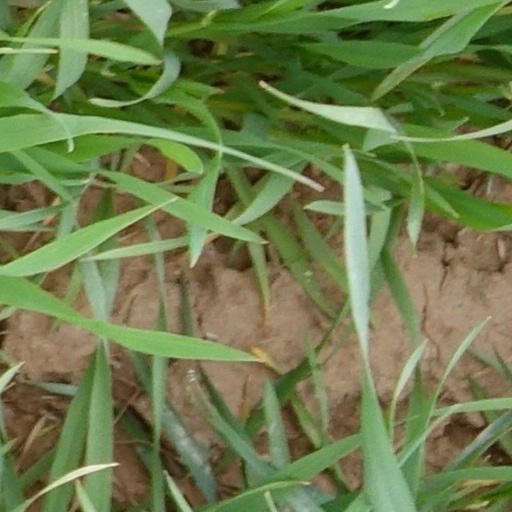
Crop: wheat